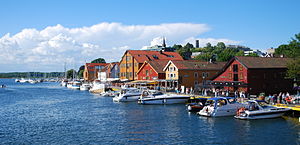
Byfjorden (Tønsberg)
Byfjorden er en fjord i Tønsberg kommune i Vestfold og Telemark fylke i Norge. Den er den inderste del af Tønsbergfjorden, som igen er en sidefjord i Oslofjorden, og går mellem Kanalen i Tønsberg, Tønsberghus og Jarlsberg travbane. Inderst i fjorden ligger Ilene vådområde og naturreservat, etableret i 1985. Ved kanalen ligger Kanalbroen, en vippebro for biltrafik åbnet 1957, og i Ollebukta er der lystbådehavn. Mellem restauranterne, mediehuset og gæstehavnen på kajen i byen og Kaldnes på Nøtterøy-sida, går Kaldnes bro, en gangbro som åbnede i 2005. På området efter Kaldnes Mekaniske Verksted, et skibsværft i drift fra 1899 til 1984, er der høje bygninger med boliger.